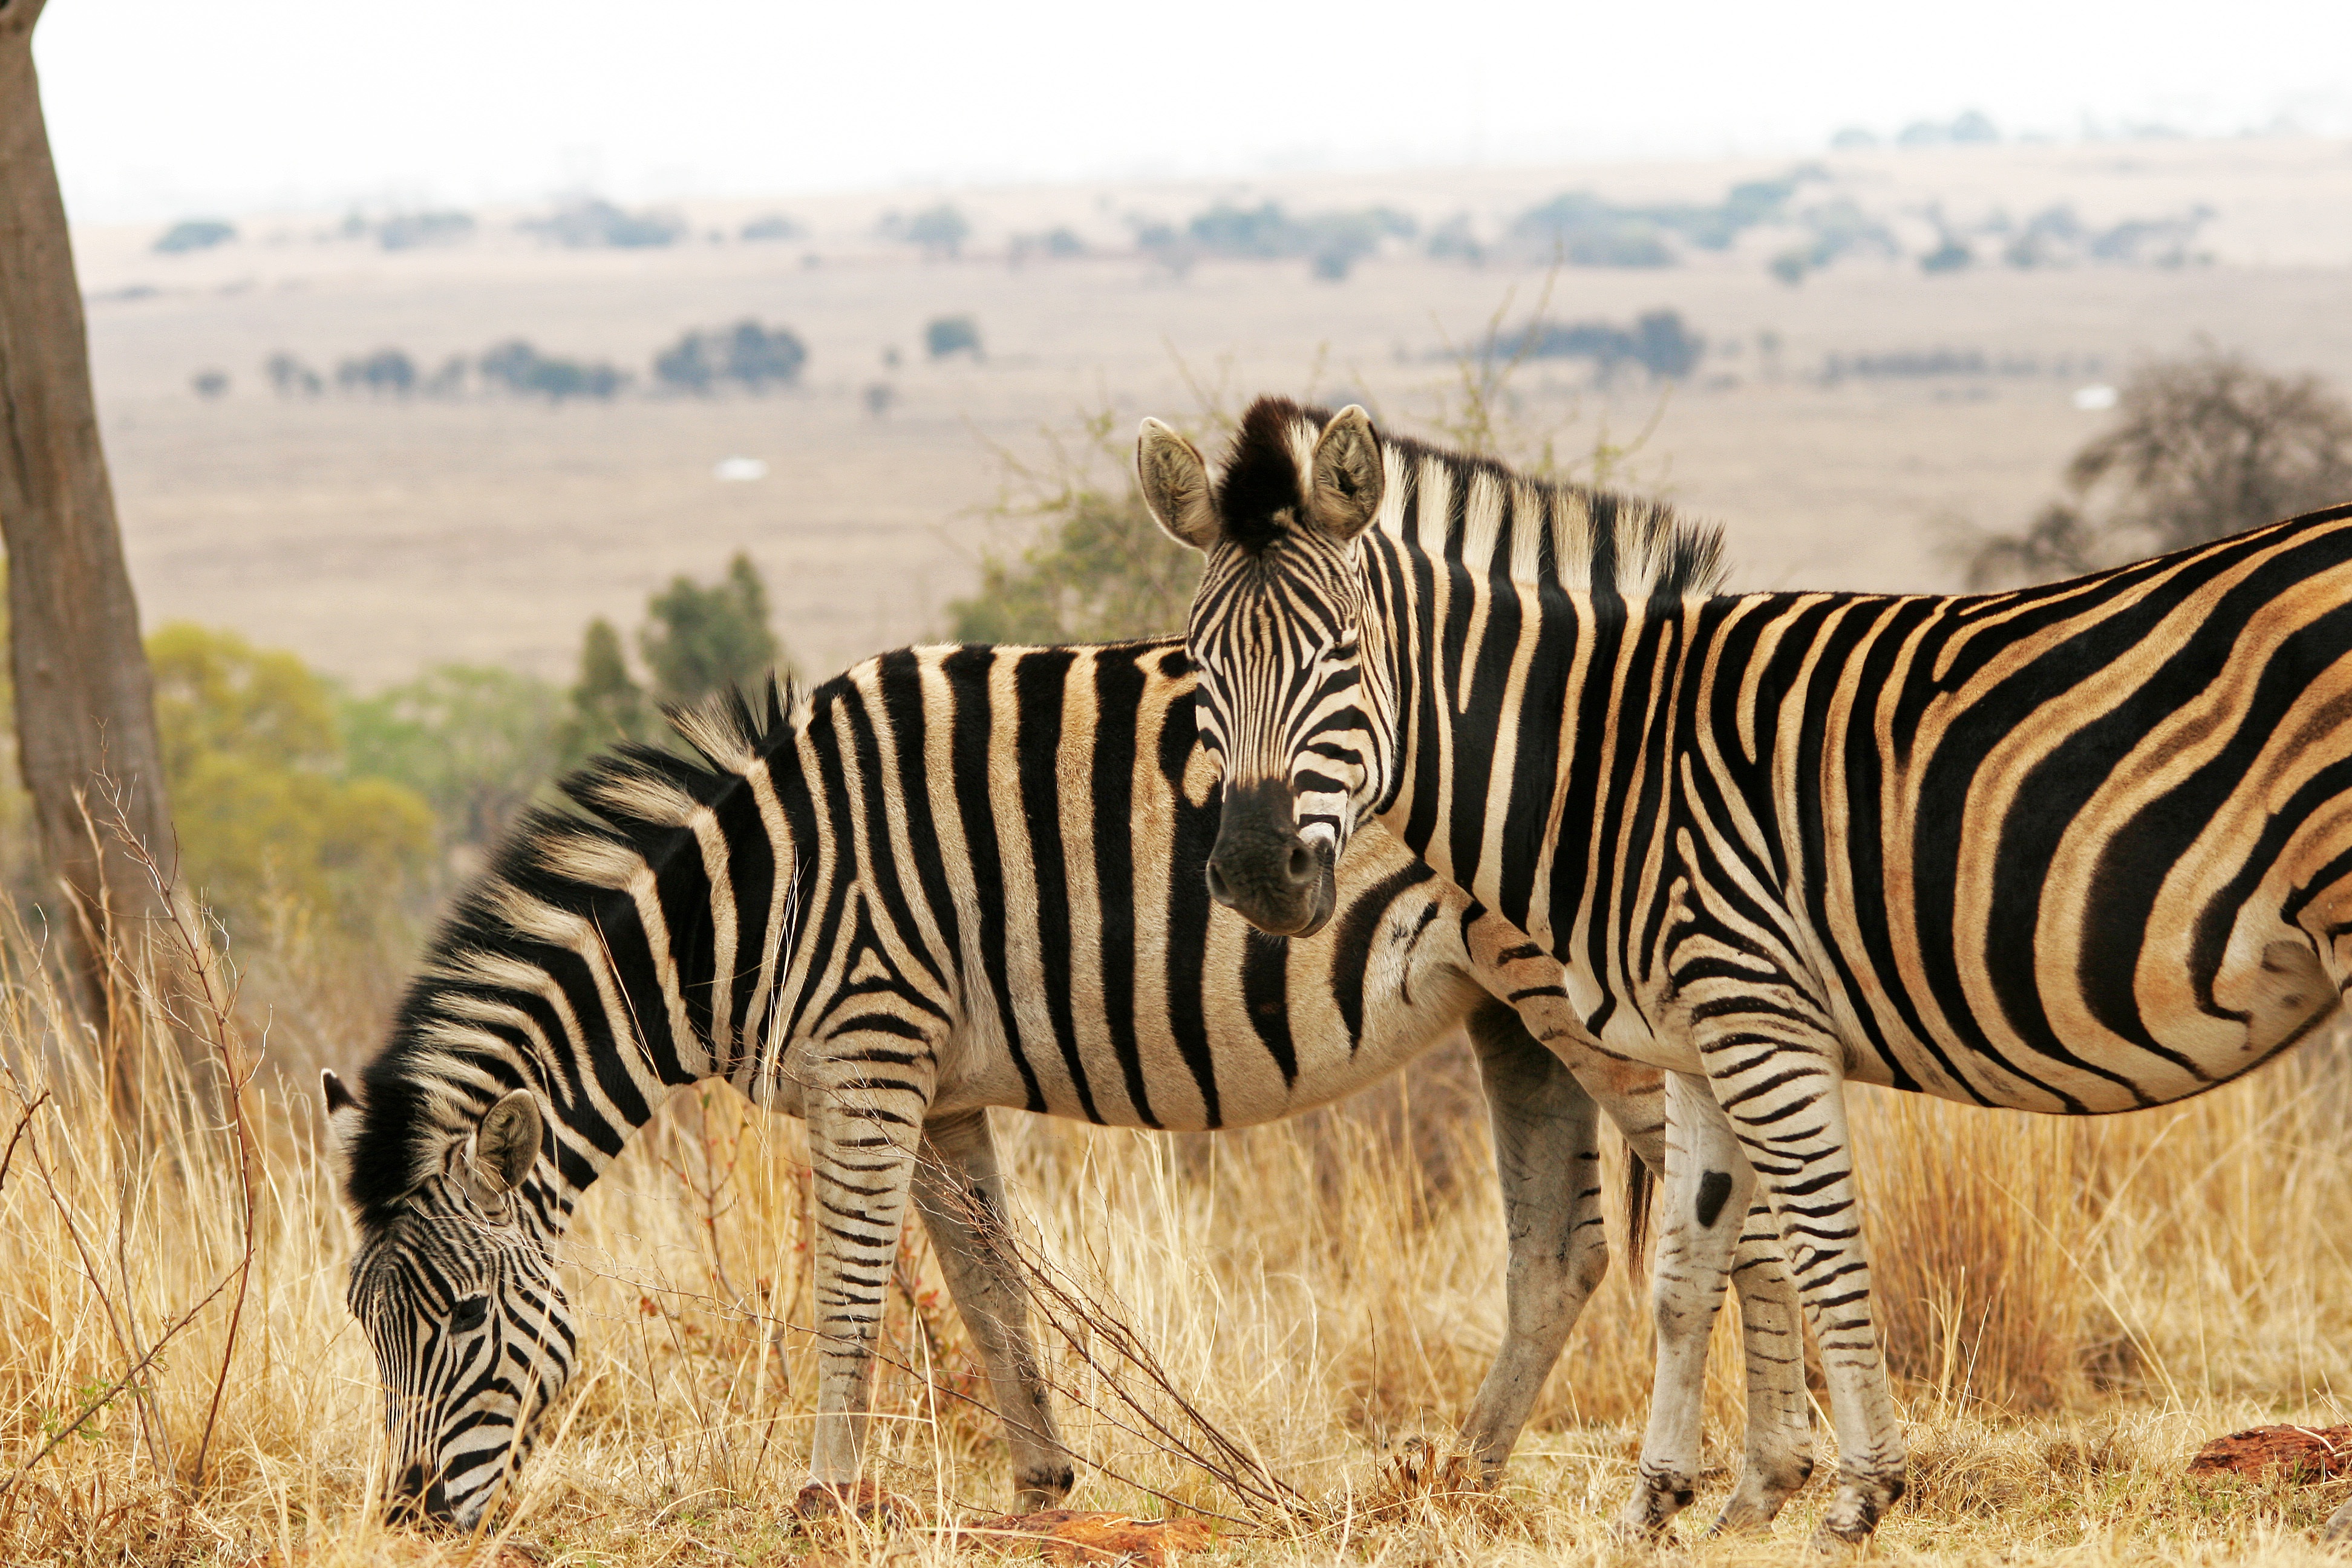
nature, grass, game, wildlife, mammal, fauna, savanna, zebra, grassland, animals, vertebrate, safari, veld, horse like mammal